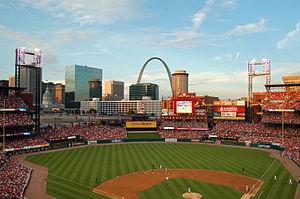
Les Cardinals de Saint-Louis sont une franchise de baseball de la Ligue majeure de baseball située à Saint-Louis, Missouri. Ils évoluent dans la division Centrale de la Ligue nationale. Les Cardinals ont remporté la Série Mondiale à 11 reprises, la dernière fois en 2011, ce qui constitue un record pour une équipe de la Ligue nationale. Seuls les Yankees de New York de la Ligue américaine comptent plus de titres que les Cardinals en séries mondiales. Les Cardinals ont remporté la Ligue nationale à 19 reprises, la dernière fois en 2013.
Le Busch Stadium est un stade de baseball situé sur le site de l'ancien Busch Memorial Stadium dans le centre de Saint-Louis, au Missouri.
Saint-Louis est une ville indépendante du Missouri, deuxième plus grande ville de cet État américain du Midwest après Kansas City, et un important port sur le Mississippi. Elle est située à la limite orientale de l'État, à 418 km au sud-sud-ouest de Chicago.